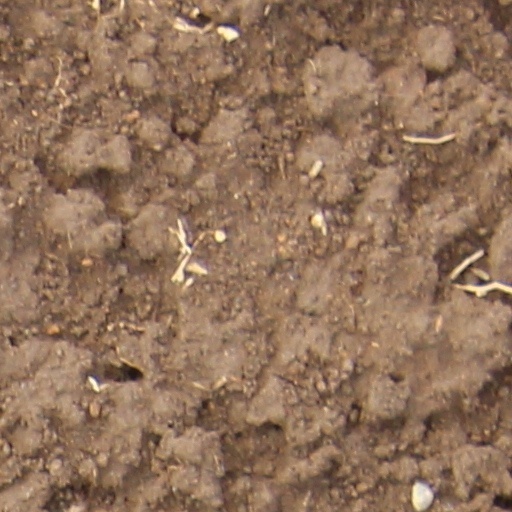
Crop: wheat